660 Fifth Avenue

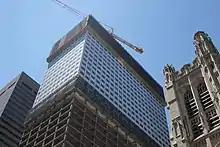
Removal of the upper-story facade underway in 2021

In August 2018, Brookfield Properties signed a 99-year lease for the property, with the Kushner family retaining the land. Brookfield paid $1.286 billion for the property, which allowed the senior mortgage to be paid off in full, although the $300 million "hope note" was written-off entirely. The company planned to invest more than $600 million to overhaul the building with a new lobby, facade, and mechanical systems. The purchase attracted controversy since the Qatar Investment Authority (QIA) owned a 9 percent stake in Brookfield Property Partners. A spokesperson for the QIA denied any interest in 666 Fifth Avenue, and Ric Clark of Brookfield said there was no "quid pro quo" with either the Trump family or the QIA. In February 2019, ING Bank loaned Brookfield Properties $750 million for renovations, and Apollo Global Management also reportedly provided a $300 million mezzanine loan. That April, Vornado sold a 48 percent stake in their retail portfolio, including the retail condominium at 666 Fifth Avenue, to the QIA and Crown Acquisitions.